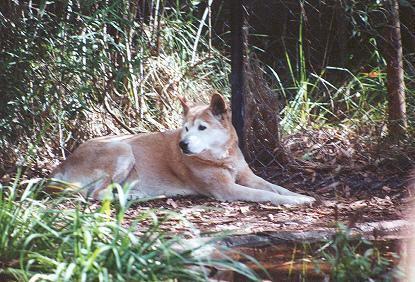
dingo